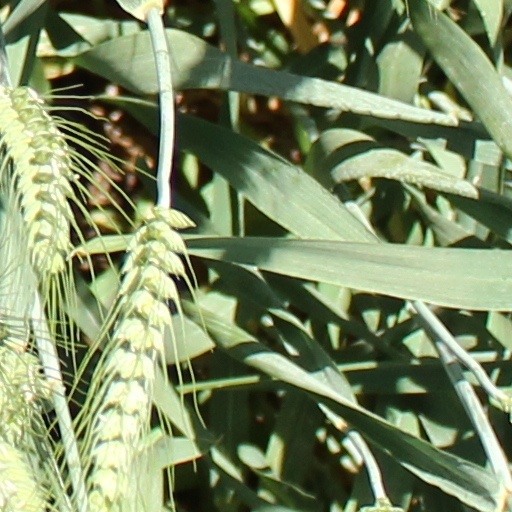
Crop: wheat